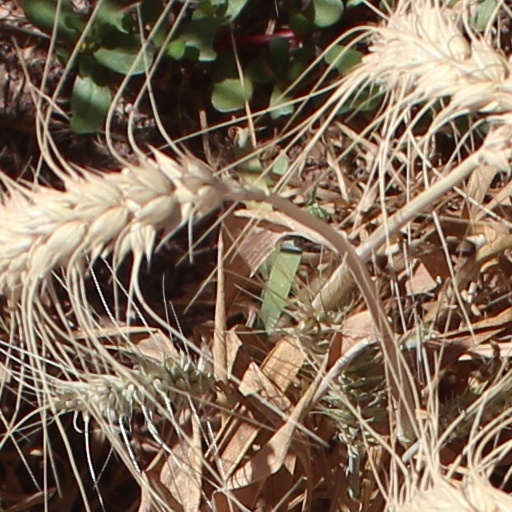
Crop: wheat